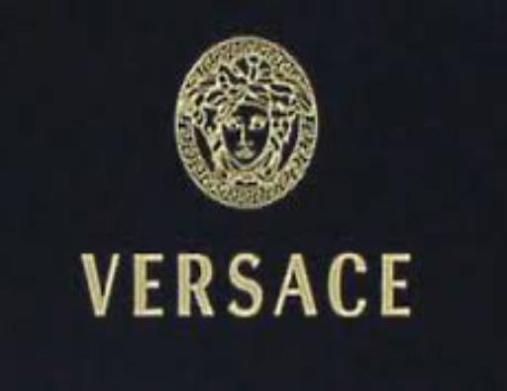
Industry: Clothes